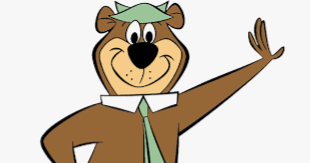
Portrait style: Cartoon Portrait